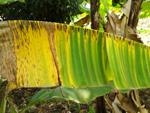
Label: segatoka